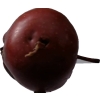
Label: Apple 18